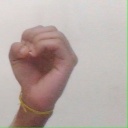
अक्षर: ऊ